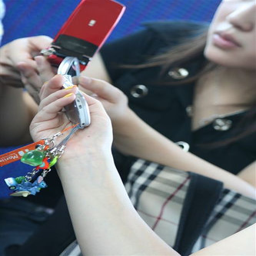
Two girls are texting on their cell phones.
A woman holding a smart phone next to another woman with a cell phone.
Two women looking at their cell phones together.
A girl with charms attached to her cellphone
Two young people are looking at their phones.